Answer in natural language. Considering the relative positions, is Window above or below potted houseplant with lush green foliage? Choose between the following options: above or below
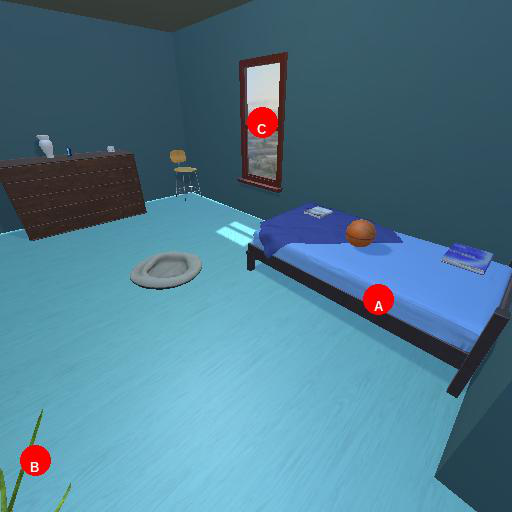
<answer>above</answer>